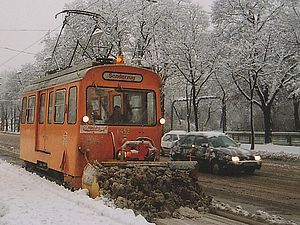
Wiener Straßenbahn / Efterkrigstiden
Arbejdsvogn med sneplov på Wiener Ringstraße
Wiener Straßenbahn er et sporvognssystem i Østrigs hovedstad Wien. Der er 227 kilometer sporvognslinje i Wien, hvilket gør det til at af verdens største systemer.